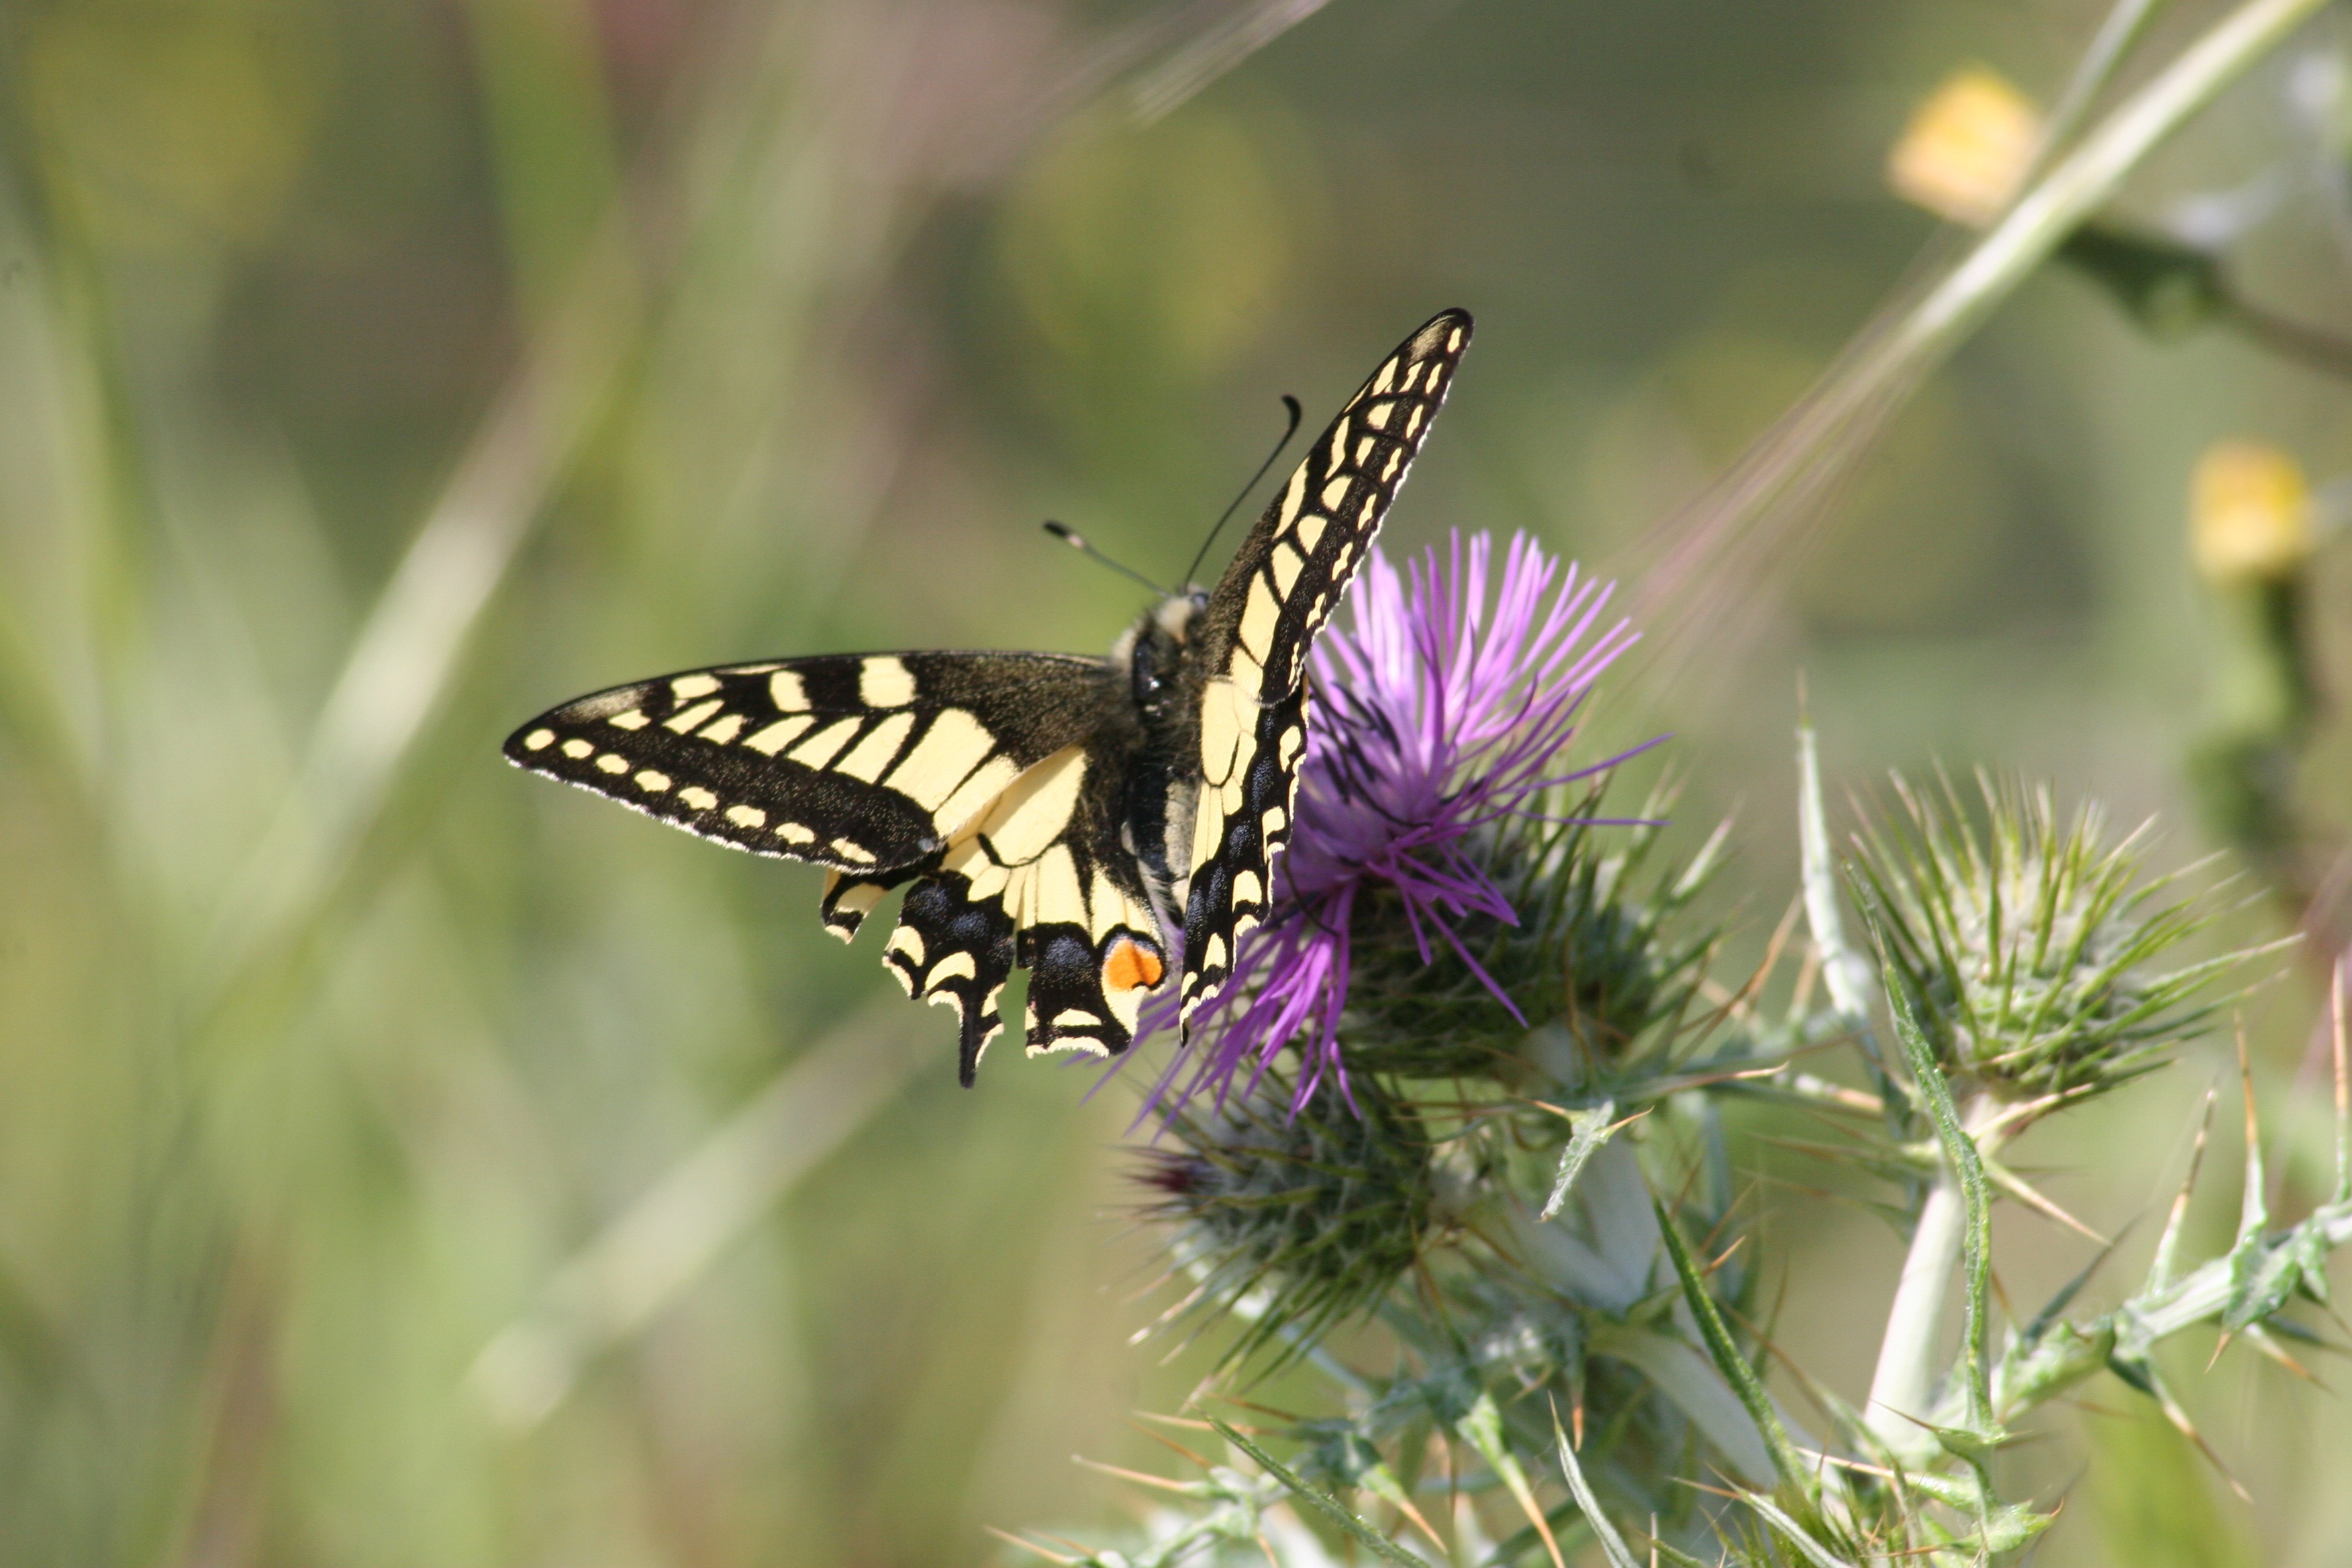
nature, flower, wildlife, insect, butterfly, fauna, invertebrate, close up, monarch butterfly, thistle, nectar, macro photography, arthropod, dovetail, pollinator, moths and butterflies, lycaenid